Pinocchio in Outer Space

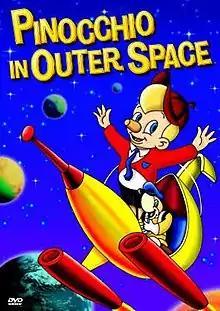
Belgian theatrical release poster

Pinocchio in Outer Space is a 1965 animated science-fantasy film which sets Carlo Collodi's Pinocchio character on a rocketship adventure. Peter Lazer performs the voice of Pinocchio. It was produced by Ray Goossens at Belvision Studios, with American involvement from Norm Prescott (Filmation) and Fred Ladd. The film was released in the US by Universal Pictures.